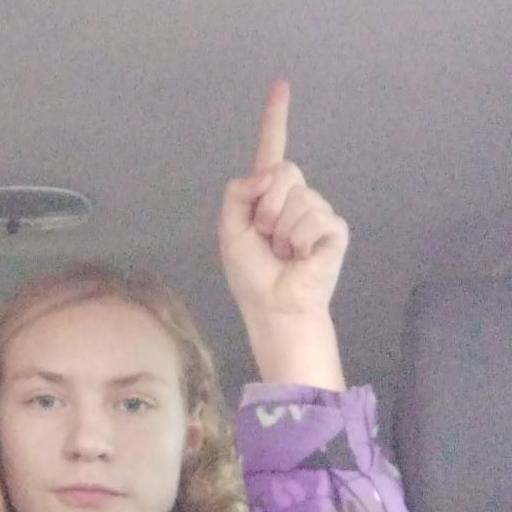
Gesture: one